Answer in natural language. How many CounterTops are visible in the scene? Choose between the following options: 3, 5, 0, 4 or 1
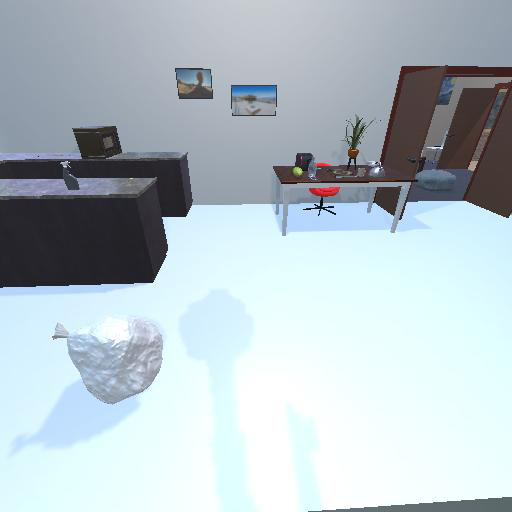
<answer>1</answer>